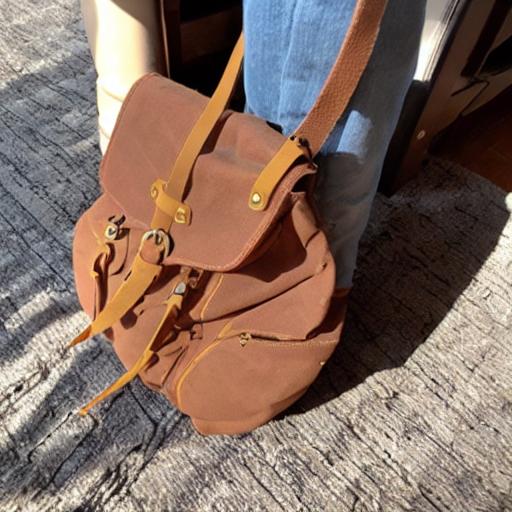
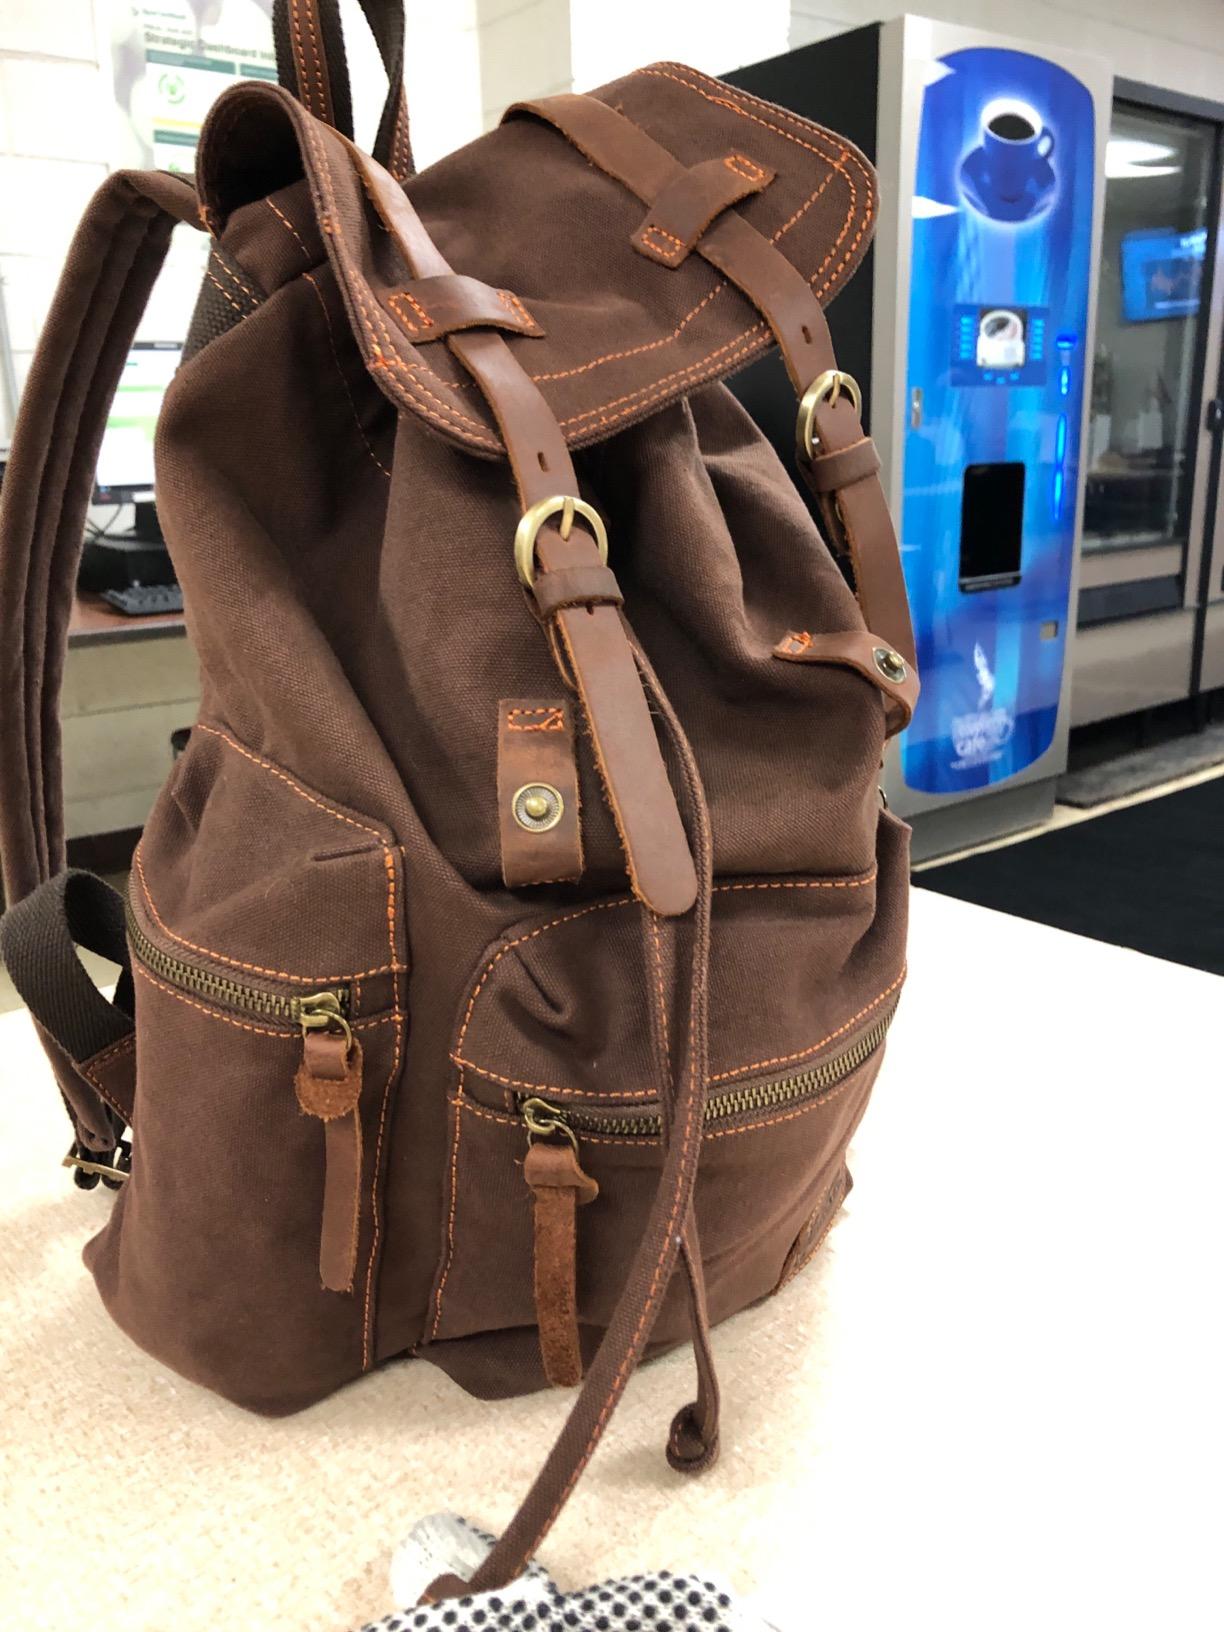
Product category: bag
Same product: no